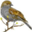
Label: bird